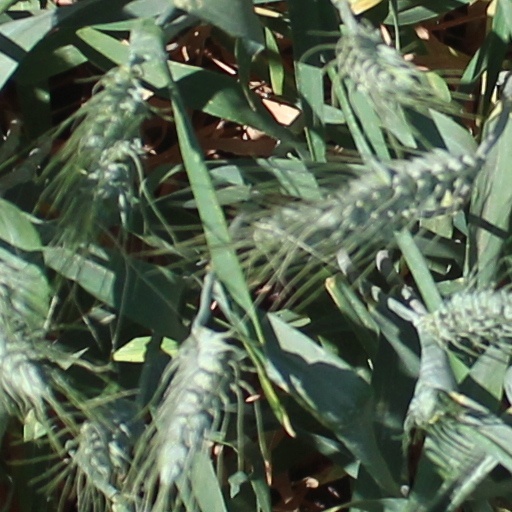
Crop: wheat